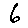
Label: 6